Edward III of England

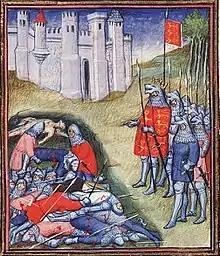
Edward III counting the dead on the battlefield of Crécy

Historian Nicholas Rodger called Edward III's claim to be the "Sovereign of the Seas" into question, arguing there was hardly any royal navy before the reign of Henry V (1413–1422). Despite Rodger's view, King John had already developed a royal fleet of galleys and had attempted to establish an administration for these ships and others which were arrested (privately owned ships pulled into royal/national service). Henry III, his successor, continued this work. Notwithstanding the fact that he, along with his predecessor, had hoped to develop a strong and efficient naval administration, their endeavours produced one that was informal and mostly ad hoc. A formal naval administration emerged during Edward's reign, comprising lay administrators and led by William de Clewre, Matthew de Torksey and John de Haytfield successively bearing the title of "Clerk of the King's Ships". Robert de Crull was the last to fill this position during Edward III's reign and would have the longest tenure in this position. It was during his tenure that Edward's naval administration would become a base for what evolved during the reigns of successors such as Henry VIII's "Council of Marine" and "Navy Board" and Charles I's "Board of Admiralty". Rodger also argues that for much of the fourteenth century, the French had the upper hand, apart from Sluys in 1340 and, perhaps, off Winchelsea in 1350. Yet, the French never invaded England and King John II of France died in captivity in England. There was a need for an English navy to play a role in this and to handle other matters, such as the insurrection of the Anglo-Irish lords and acts of piracy.